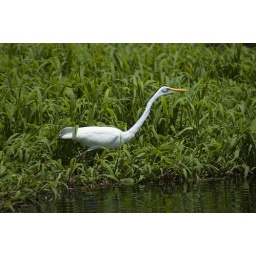
A white bird that I think is an egret, in the grass.